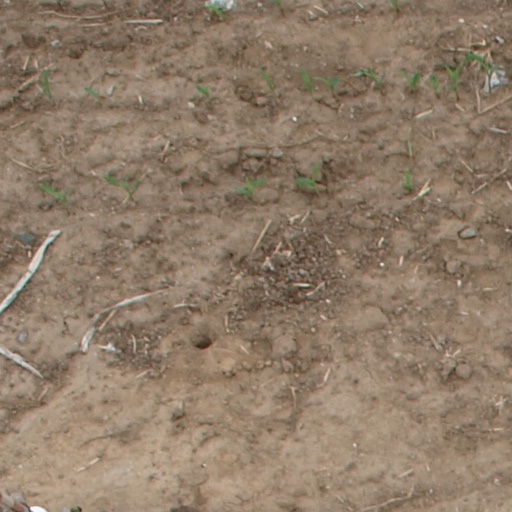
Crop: maize; corn